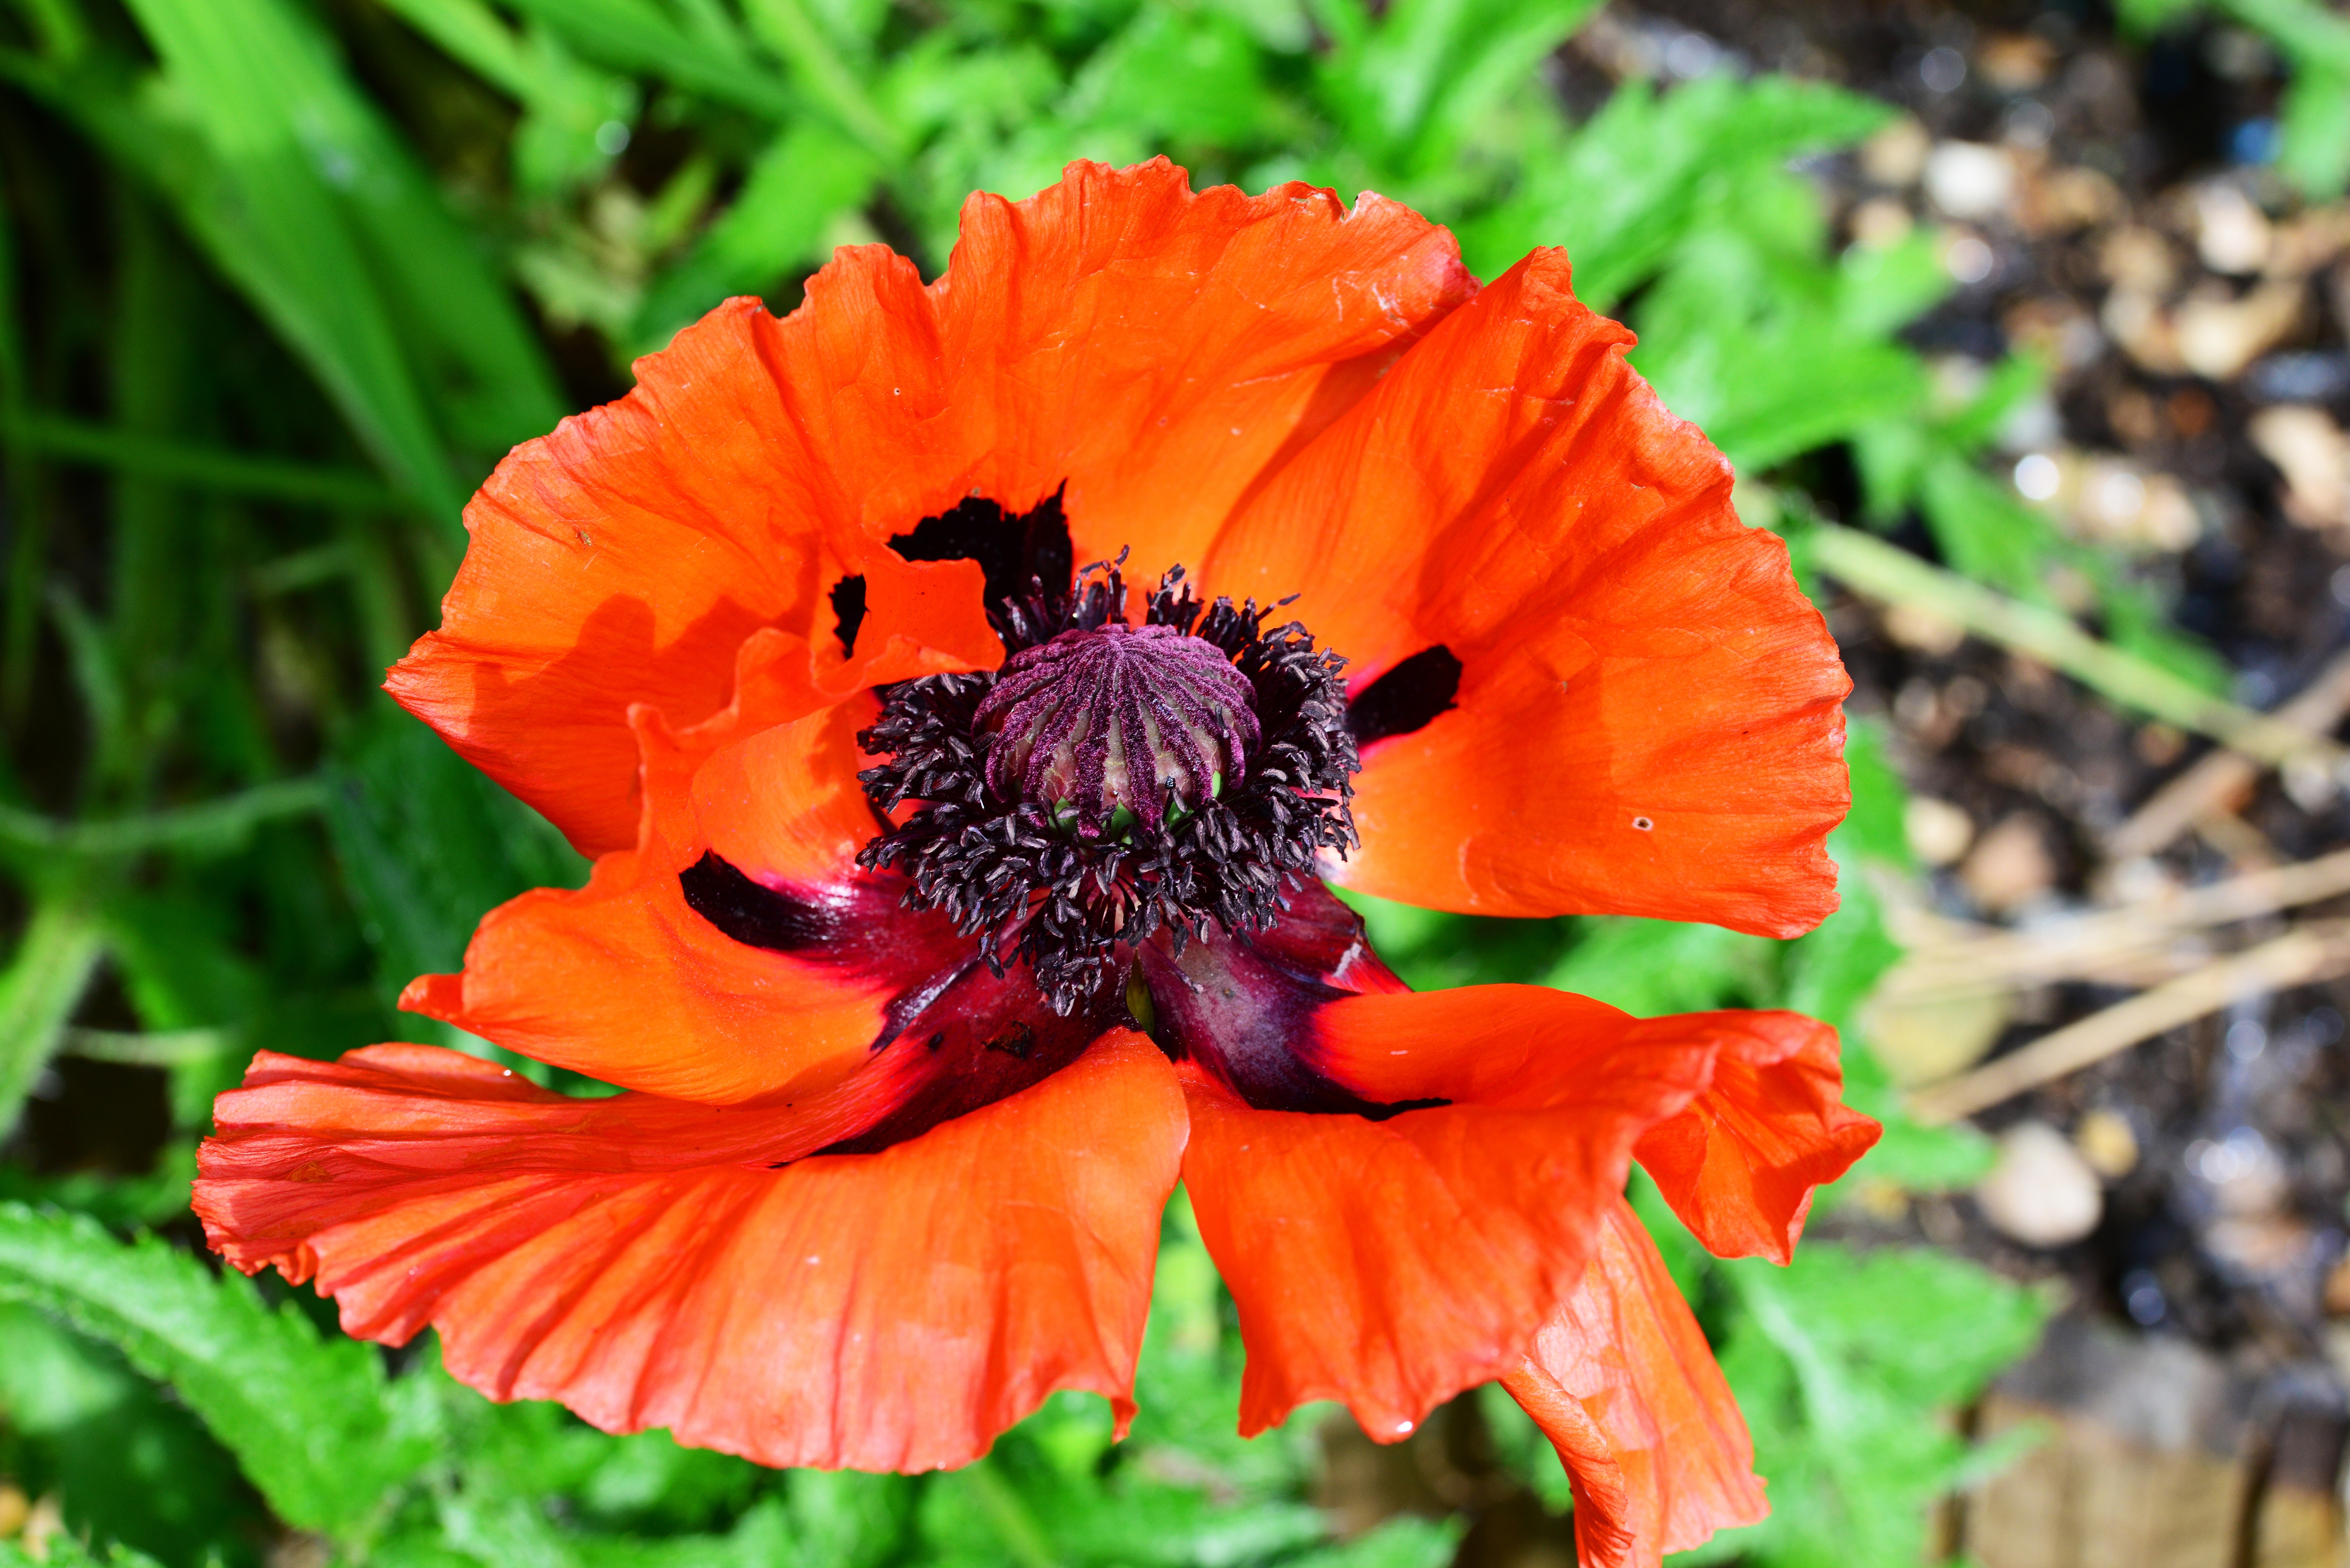
nature, plant, flower, petal, botany, flora, perennial, wildflower, poppy, coquelicot, nectar, macro photography, flowering plant, oriental poppy, annual plant, land plant, poppy family, scarlet red, papaver orientale